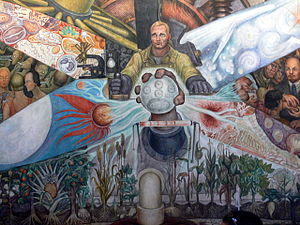
Diego Rivera
Genskabelse af "Man at the Crossroads" (omdøbt Man, Controller of the Universe), oprindelig malt i 1934 (udsnitt)
Diego Rivera var en mexicansk maler, hvis fulde navn var Diego María de la Concepcíon Juan Nepomuceno Estanislao de la Rivera y Barrientos Acosta y Rodríguez.